Leon Trotsky

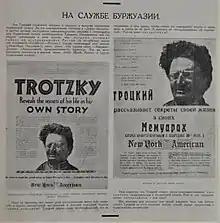
The publication of Trotsky's autobiography "My Life" as reported in the Soviet Union, August 1929. The editors of "Projector" magazine titled the item: "On the service of bourgeoisie."

In early 1926, Zinoviev, Kamenev, and their "New Opposition" supporters gravitated towards Trotsky's supporters. The two groups soon formed an alliance, incorporating some smaller opposition groups, known as the United Opposition.